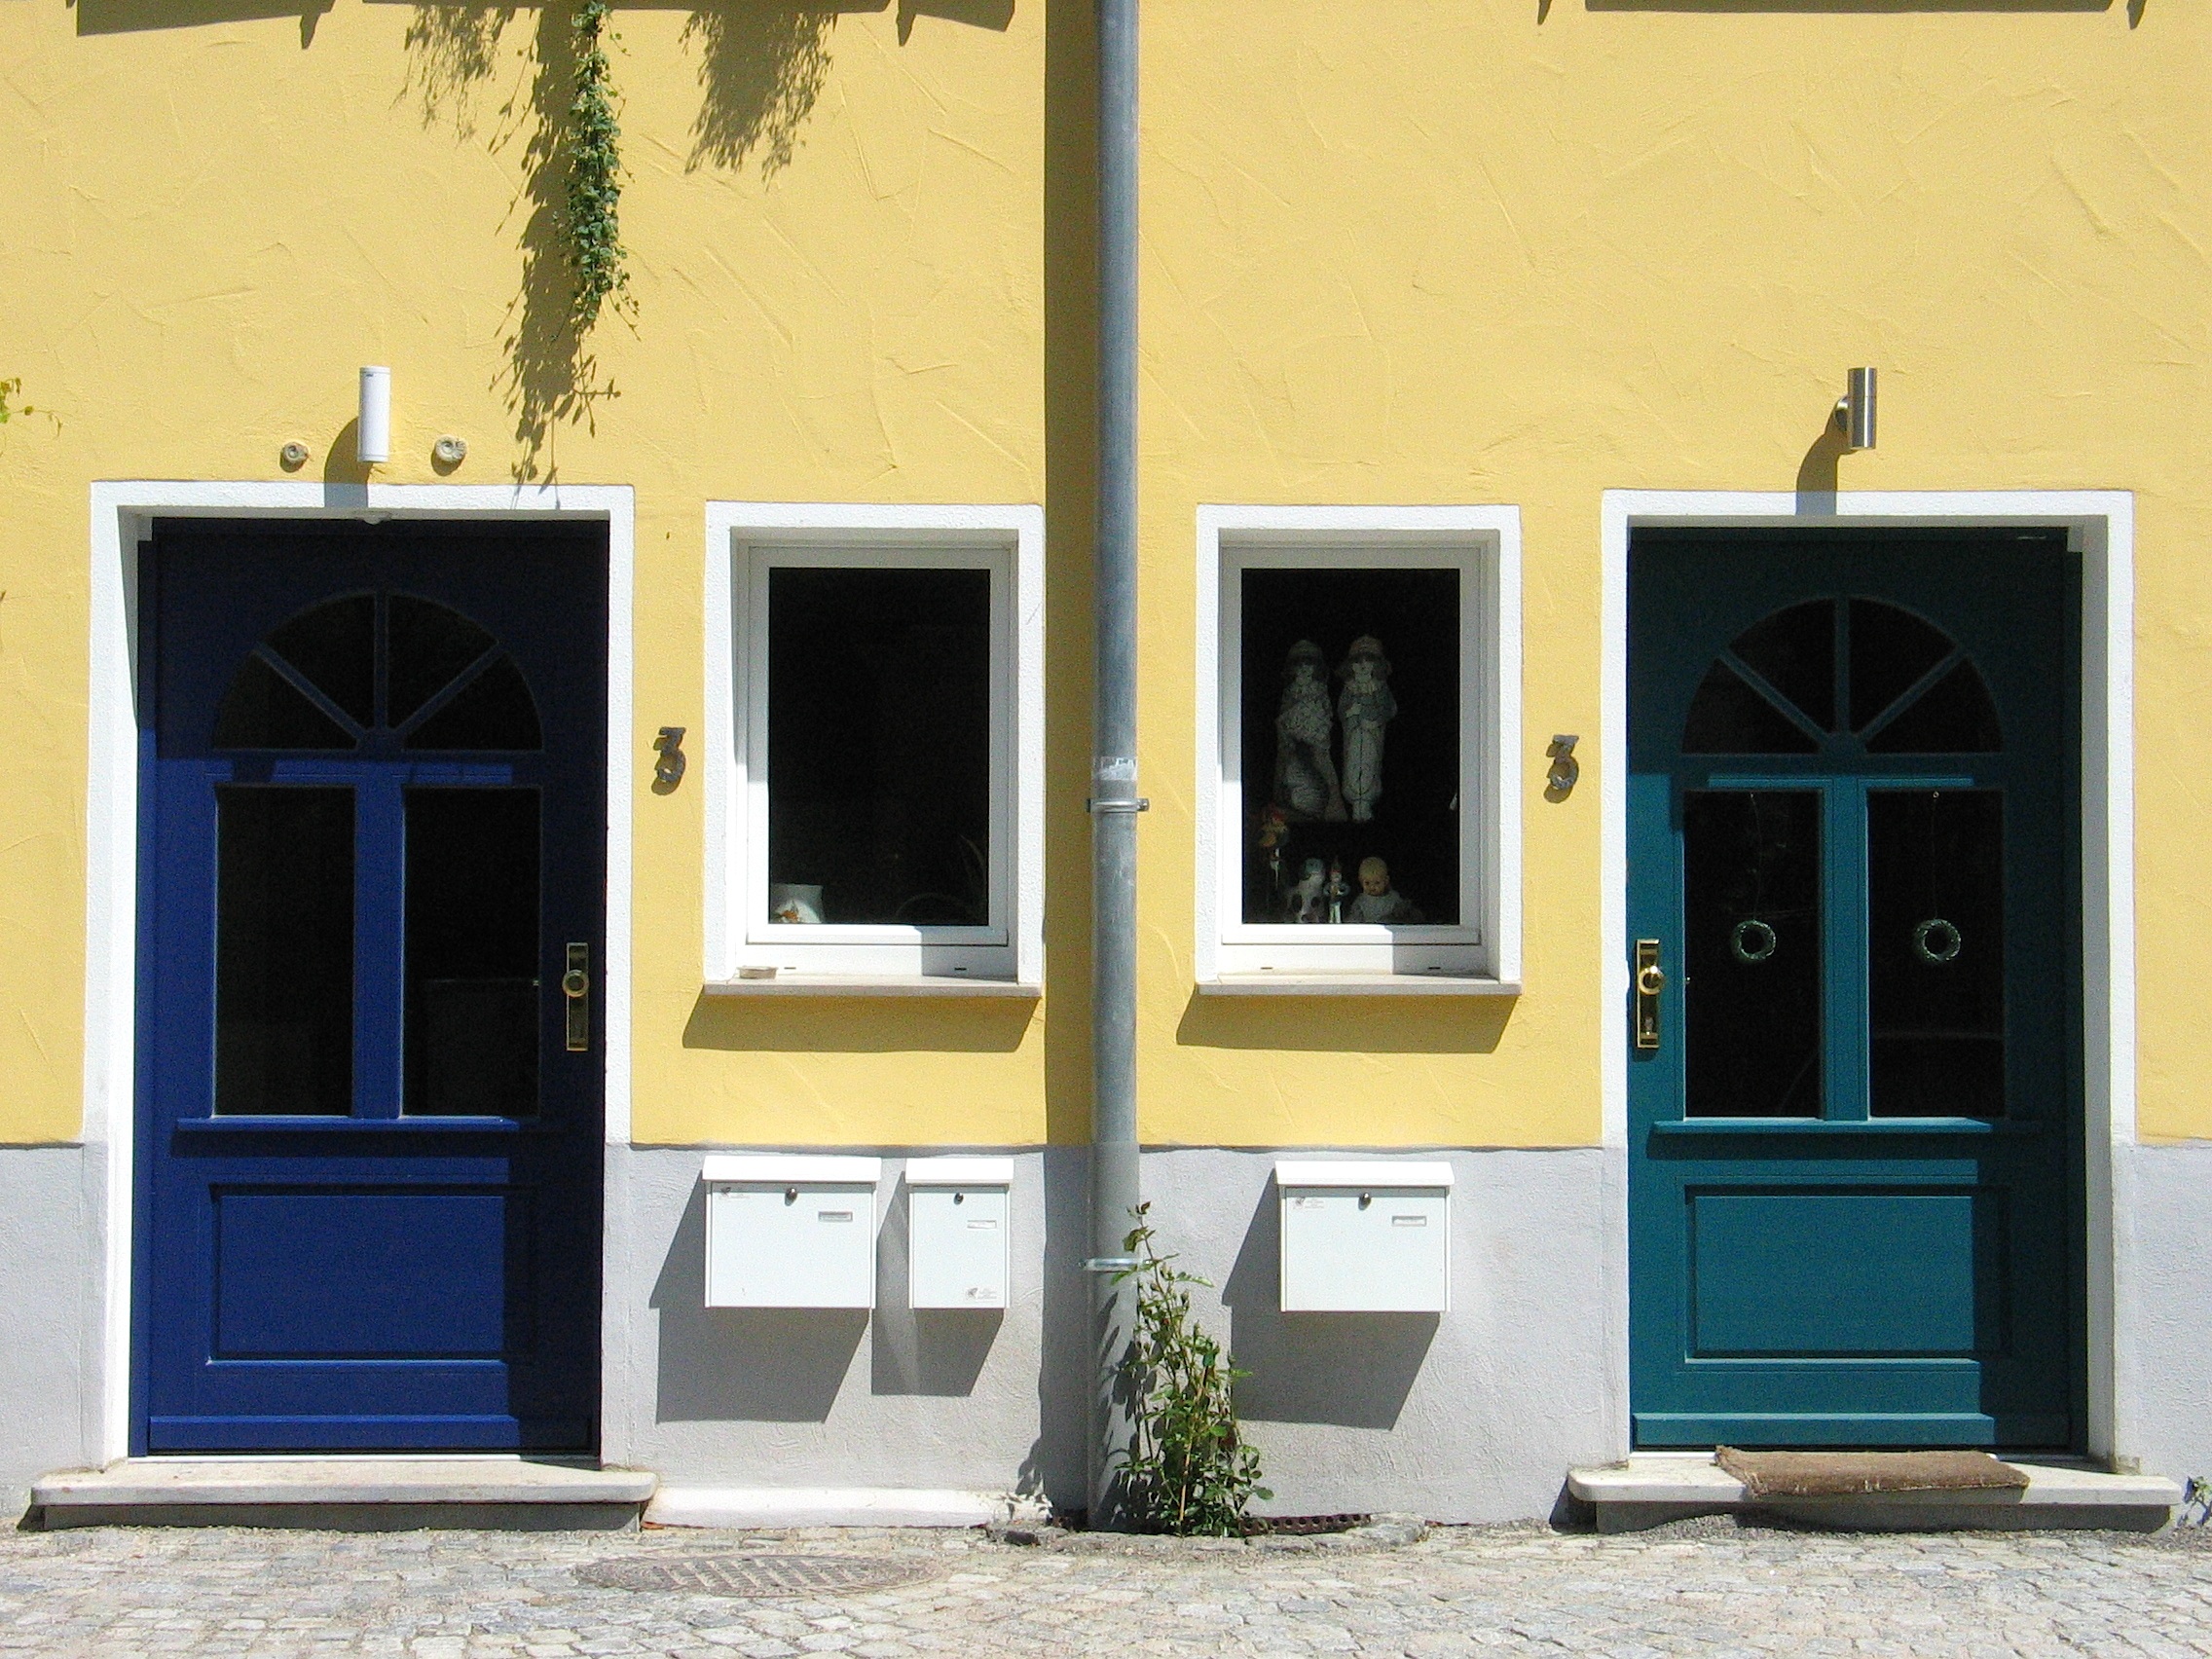
window, building, home, facade, furniture, door, interior design, front door, doors, input, house entrance, sash window